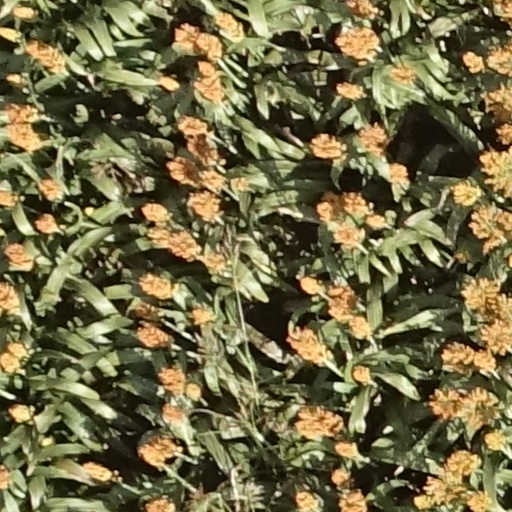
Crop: sorghum